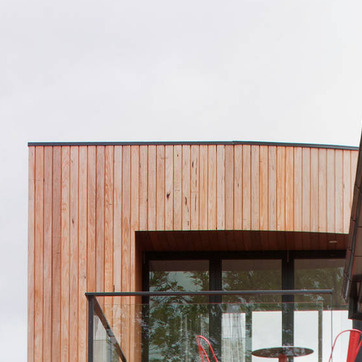
Material: wood